Gakusei Shinjū

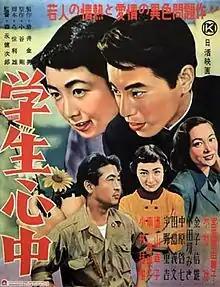
Japanese movie poster

, lit. "Student Double Suicide" a.k.a. "Student Lover's Suicide", is a 1954 black-and-white Japanese film directed by .